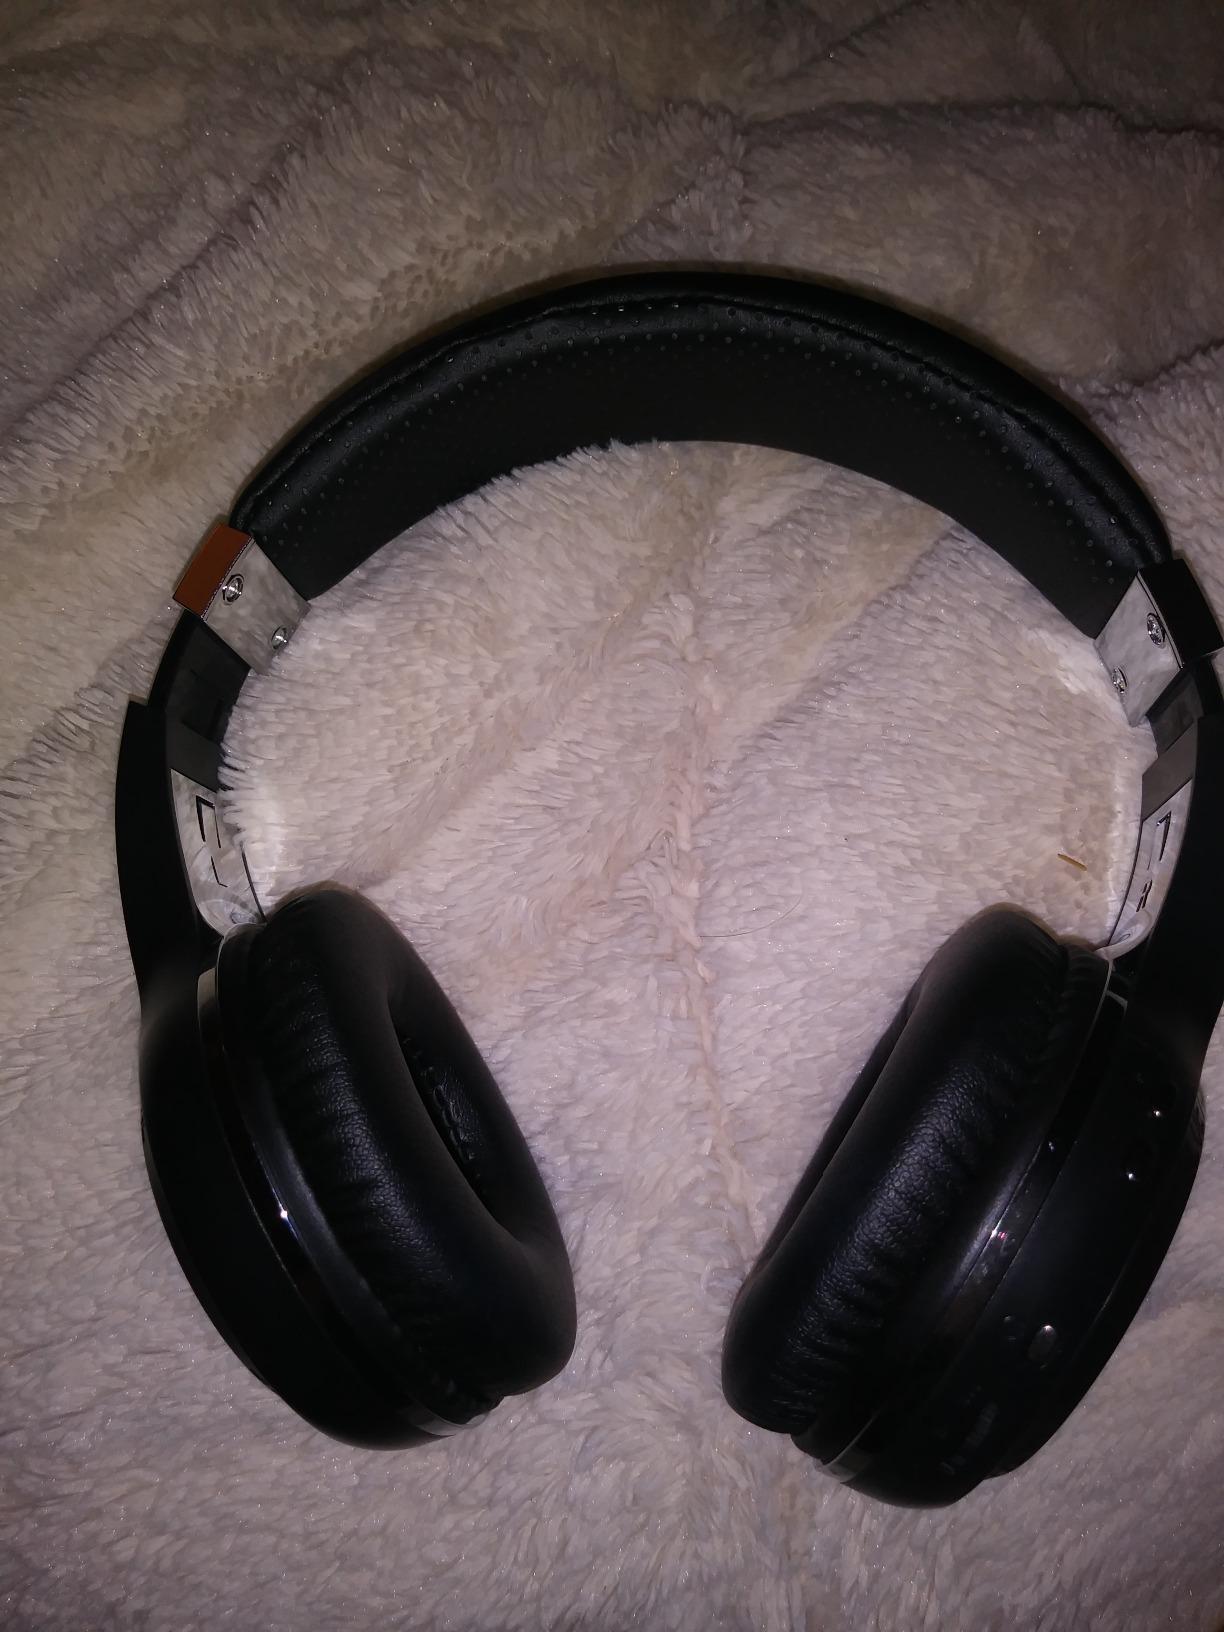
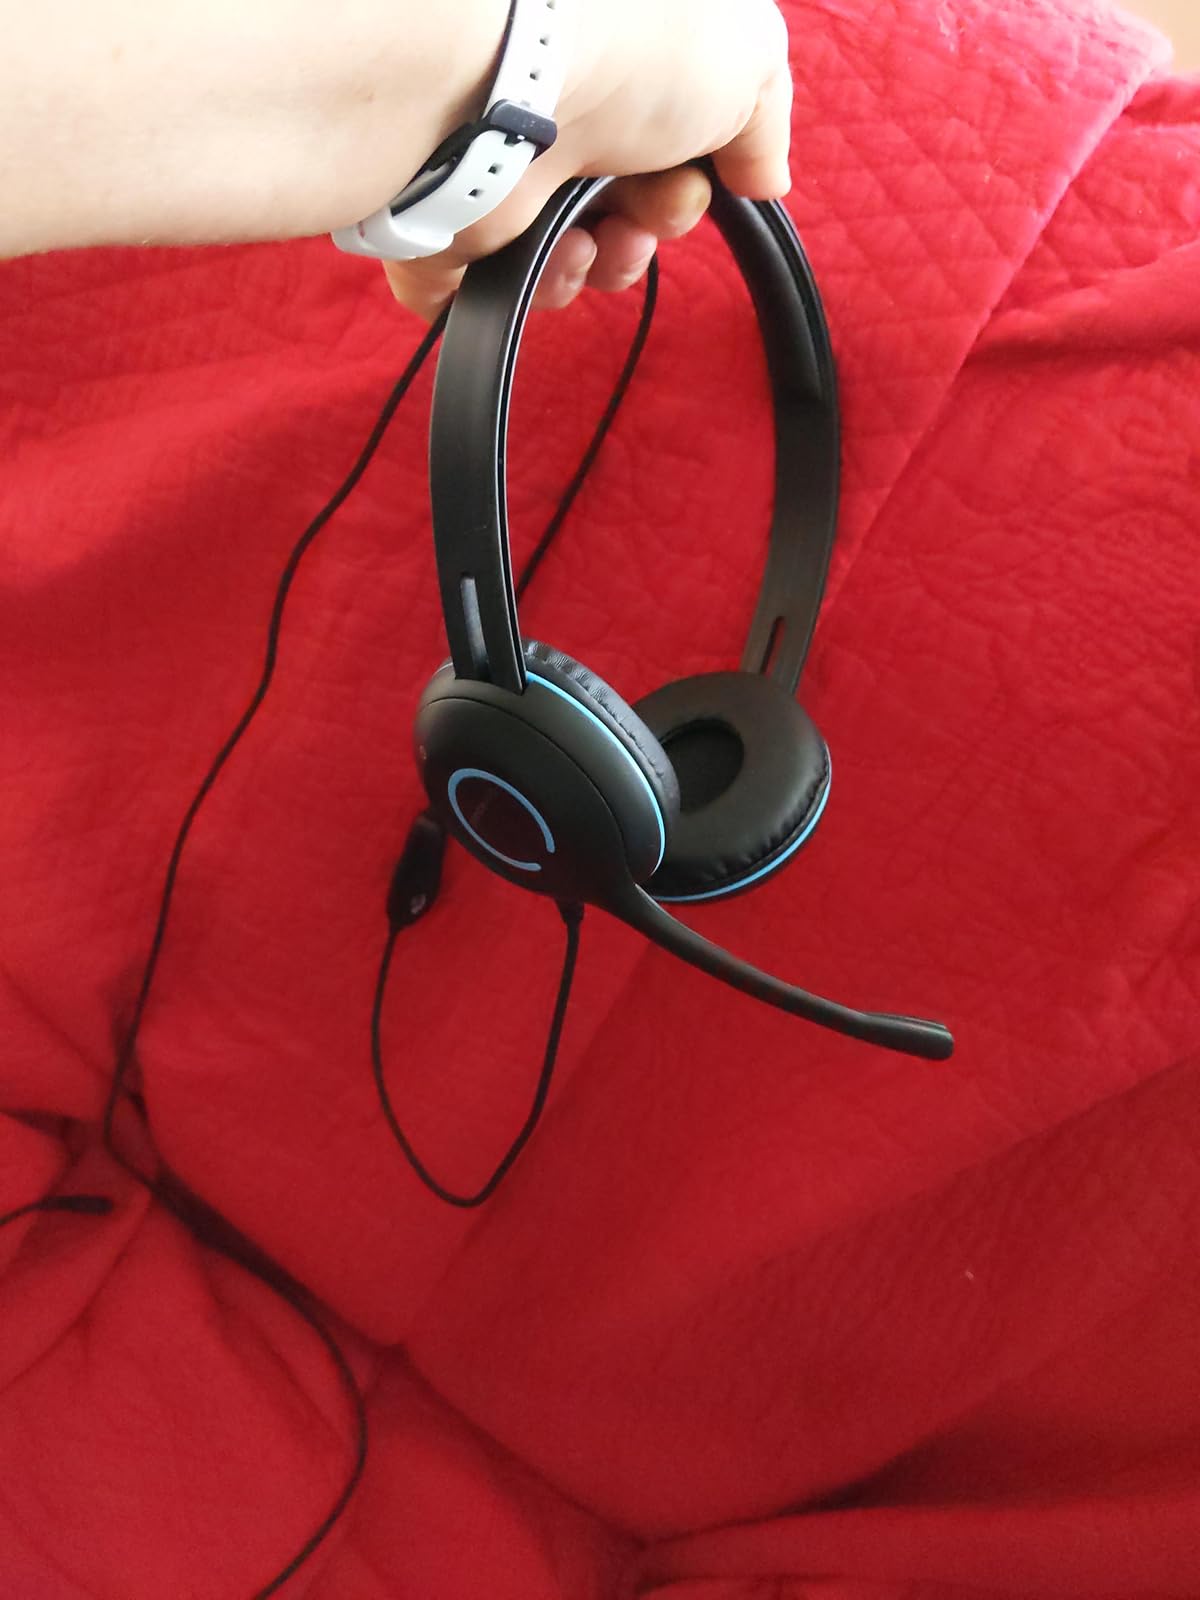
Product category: headphones
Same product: no